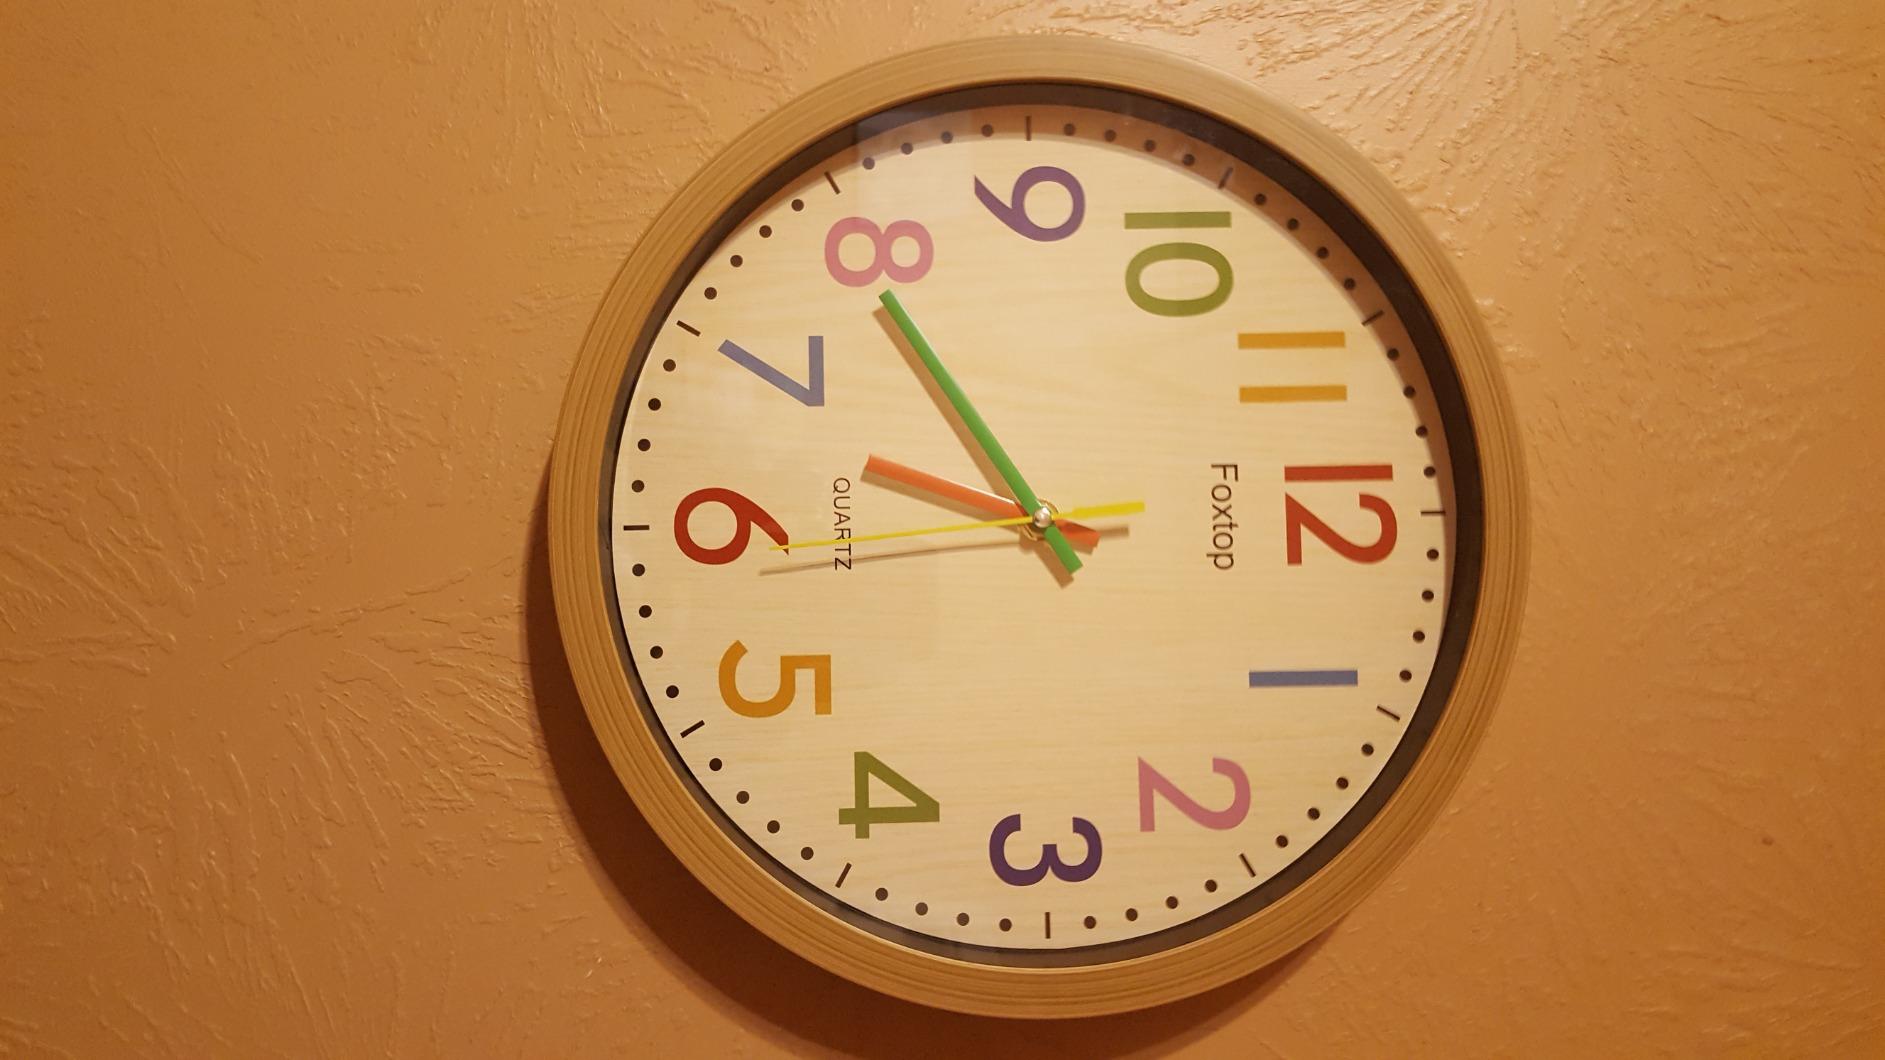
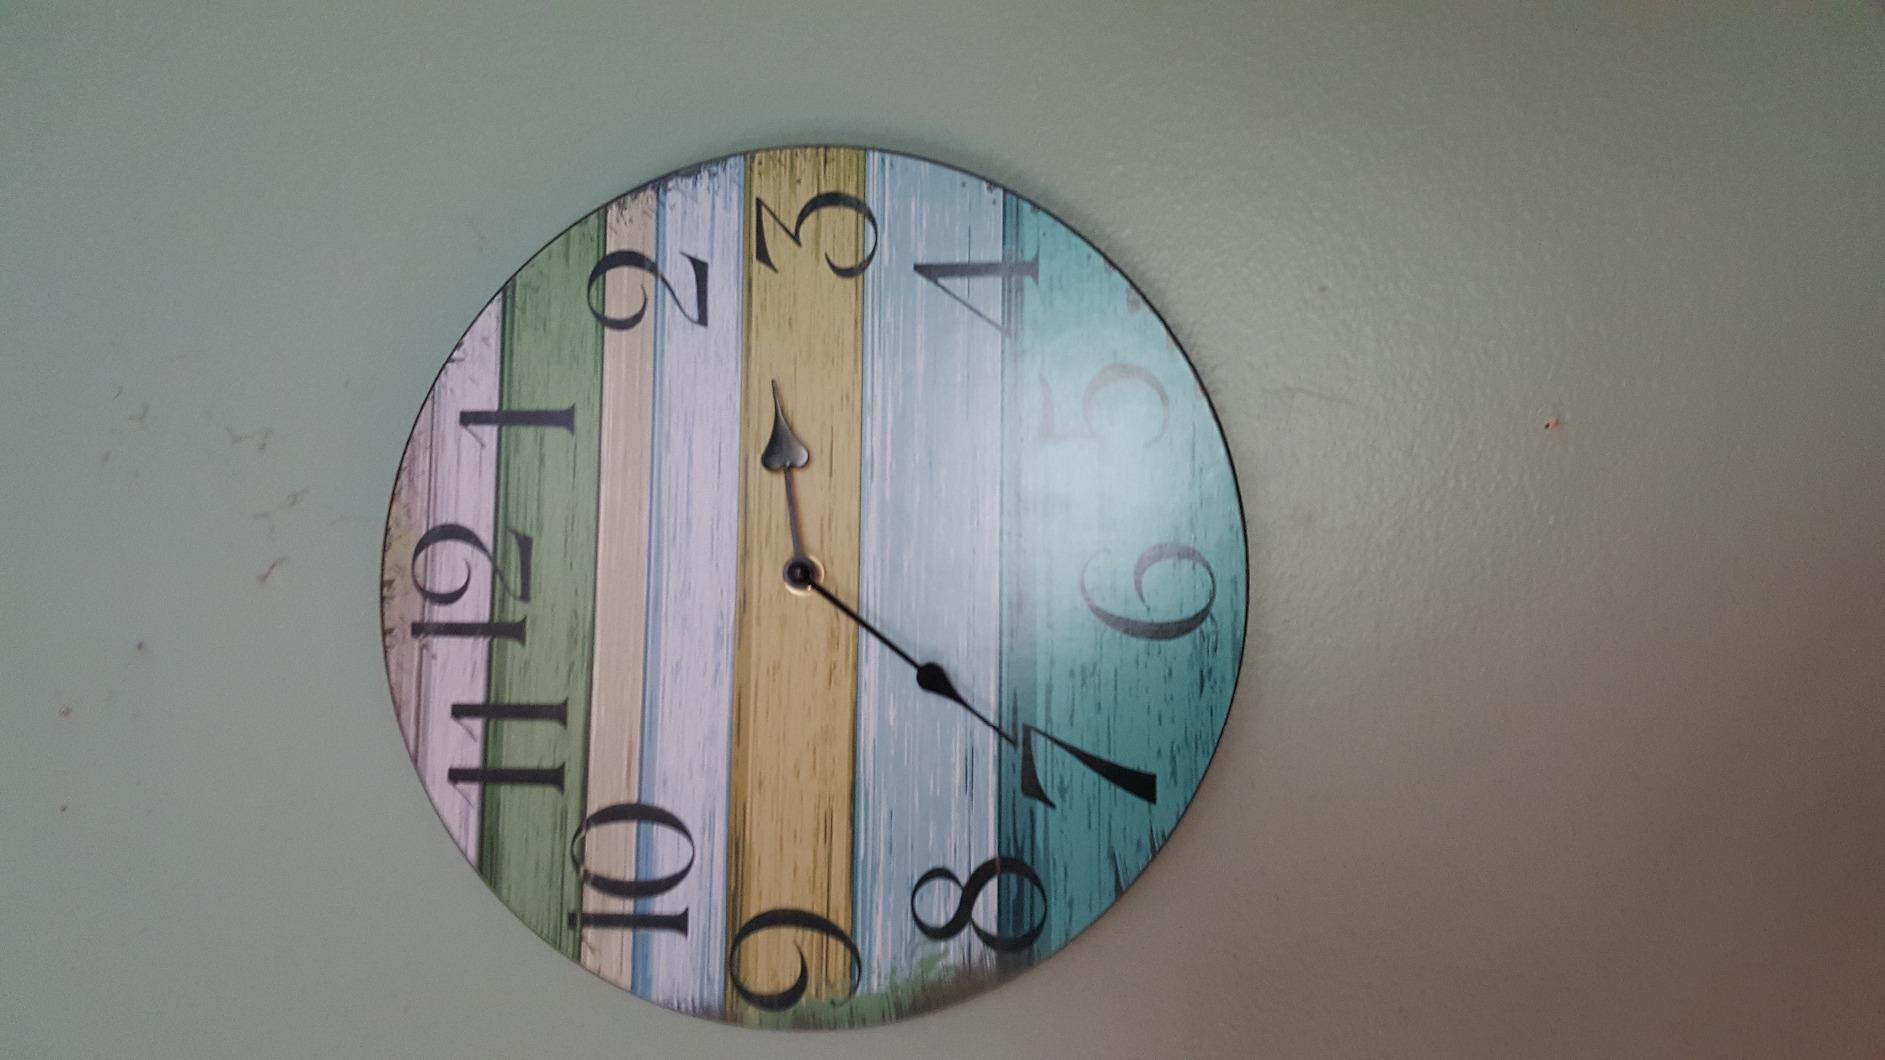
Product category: clock
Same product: no